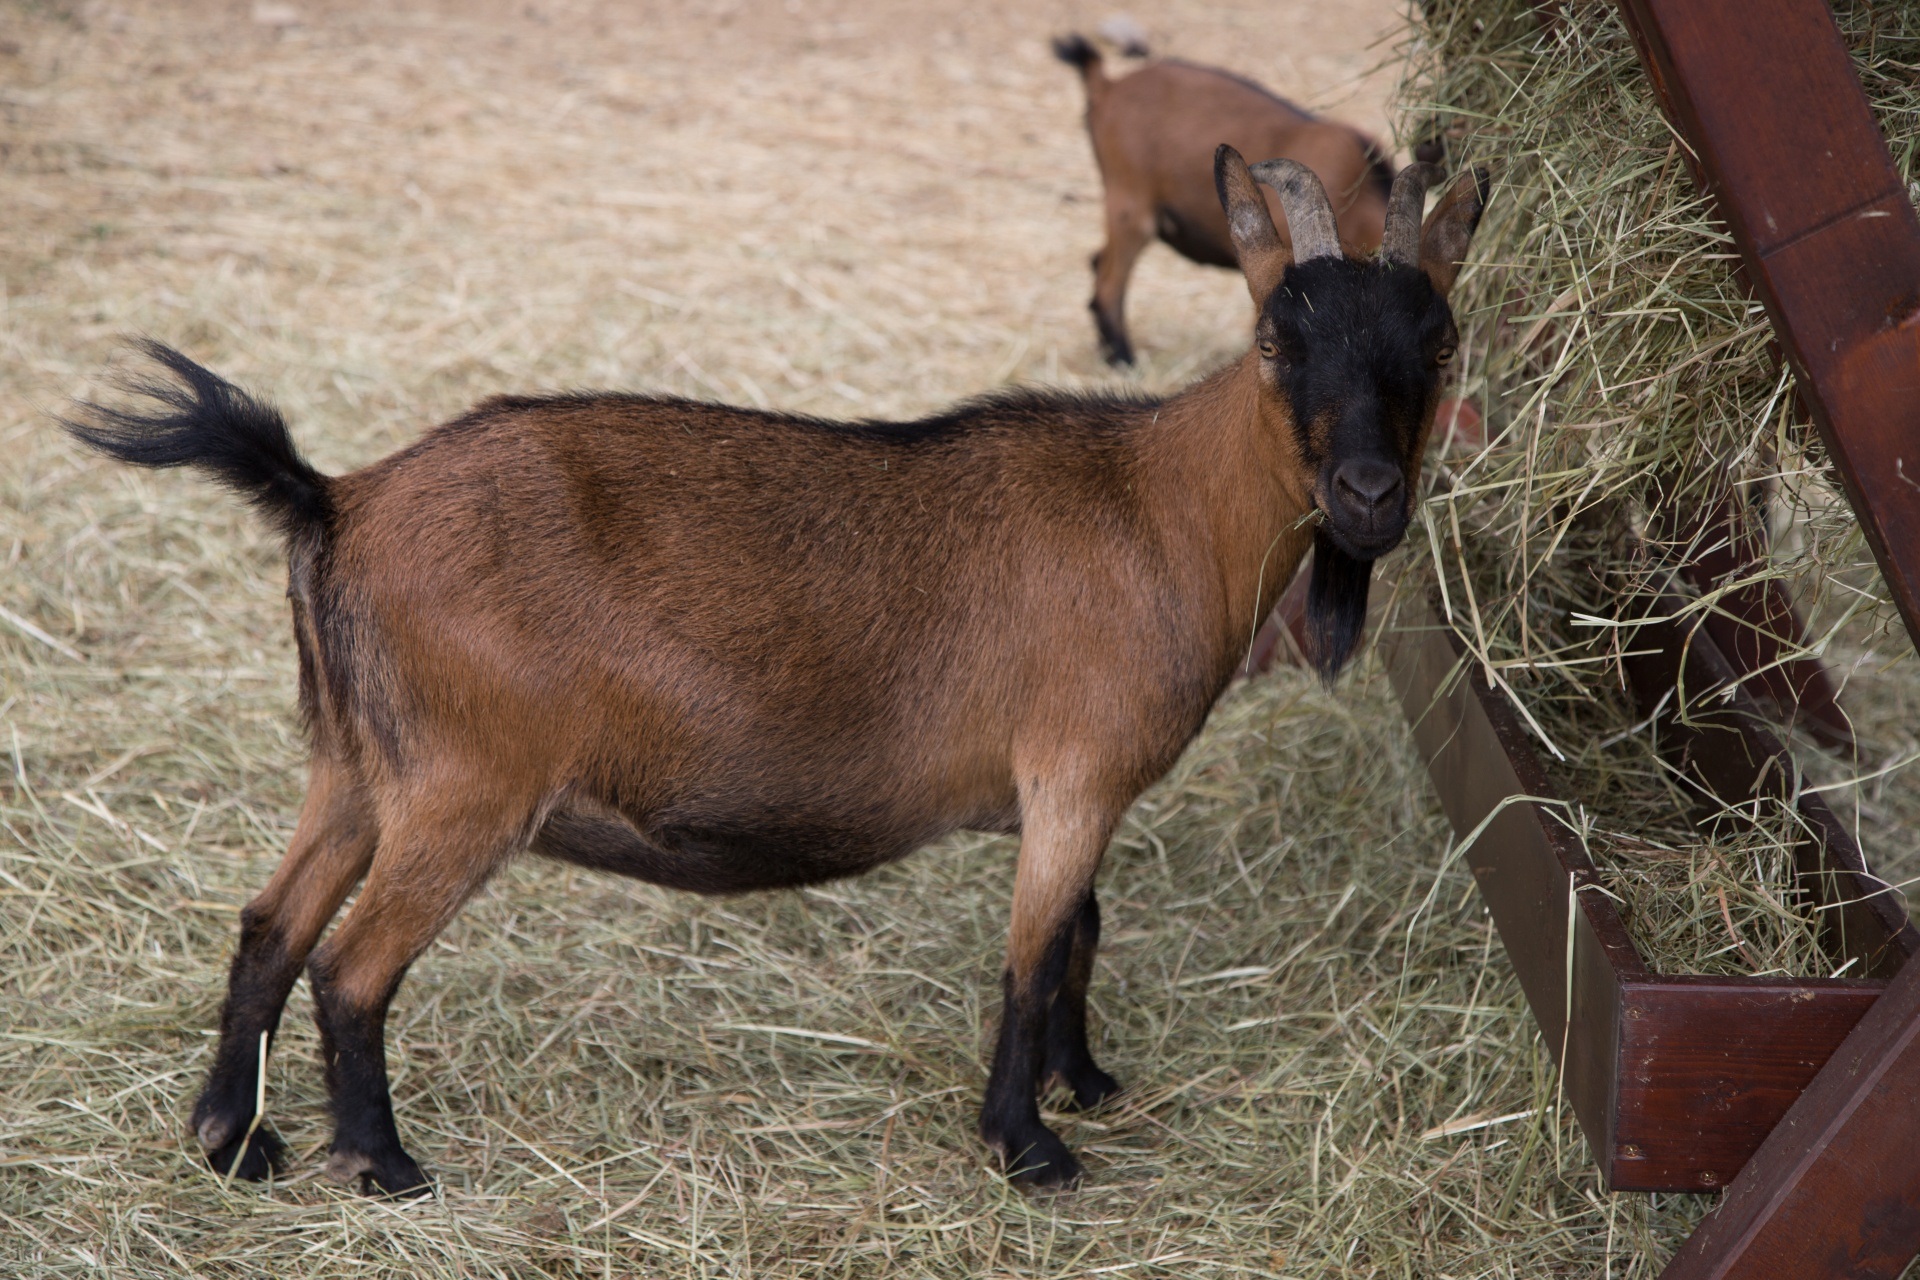
mountain, goat, sheep, mammal, black, fauna, goats, vertebrate, mustang horse, cow goat family